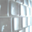
Label: keyboard